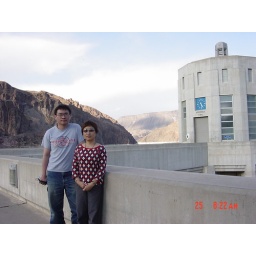
Take one step over the clock tower and you gain one hour for the day. That is if you don't step back...